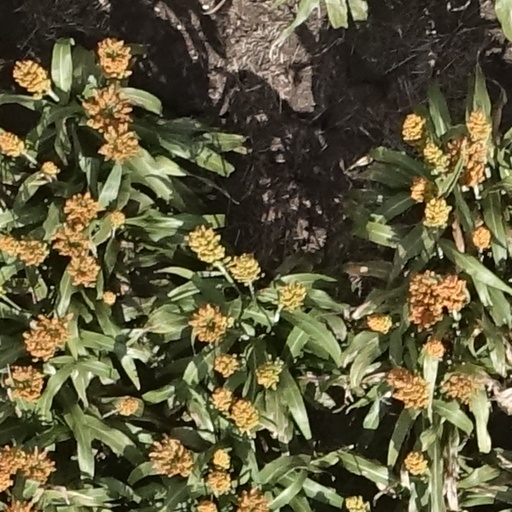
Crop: sorghum